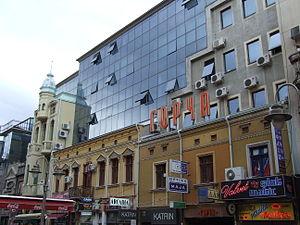
Le bâtiment situé 22 rue Obrenovićeva à Niš se trouve à Niš, dans la municipalité de Medijana et dans le district de Nišava, en Serbie. Il est inscrit sur la liste des monuments culturels protégés de la République de Serbie.
Cet article recense les monuments culturels du district de Nišava en Serbie.
Les monuments culturels protégés constituent une catégorie de monuments de Serbie inscrits sur une liste de monuments bénéficiant de la protection de l'État. Il s'agit d'une troisième catégorie de monuments protégés classés, par leur importance, après les monuments culturels d'importance exceptionnelle et les monuments culturels de grande importance.